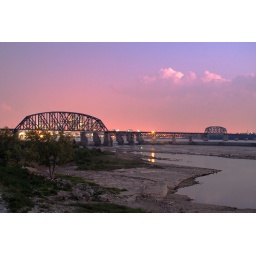
The Railroad bridge Glowing in the pink and purple hues of the sunset.